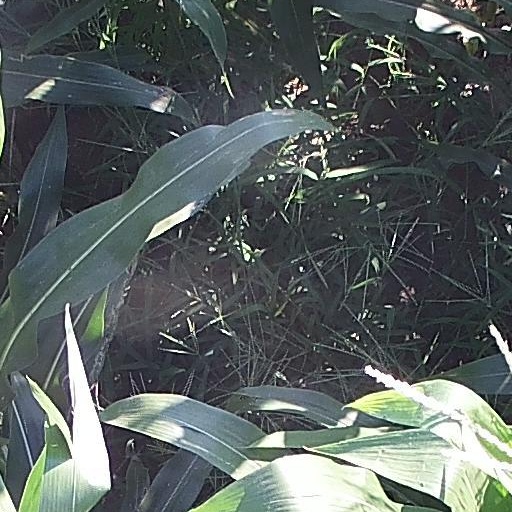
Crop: maize; corn